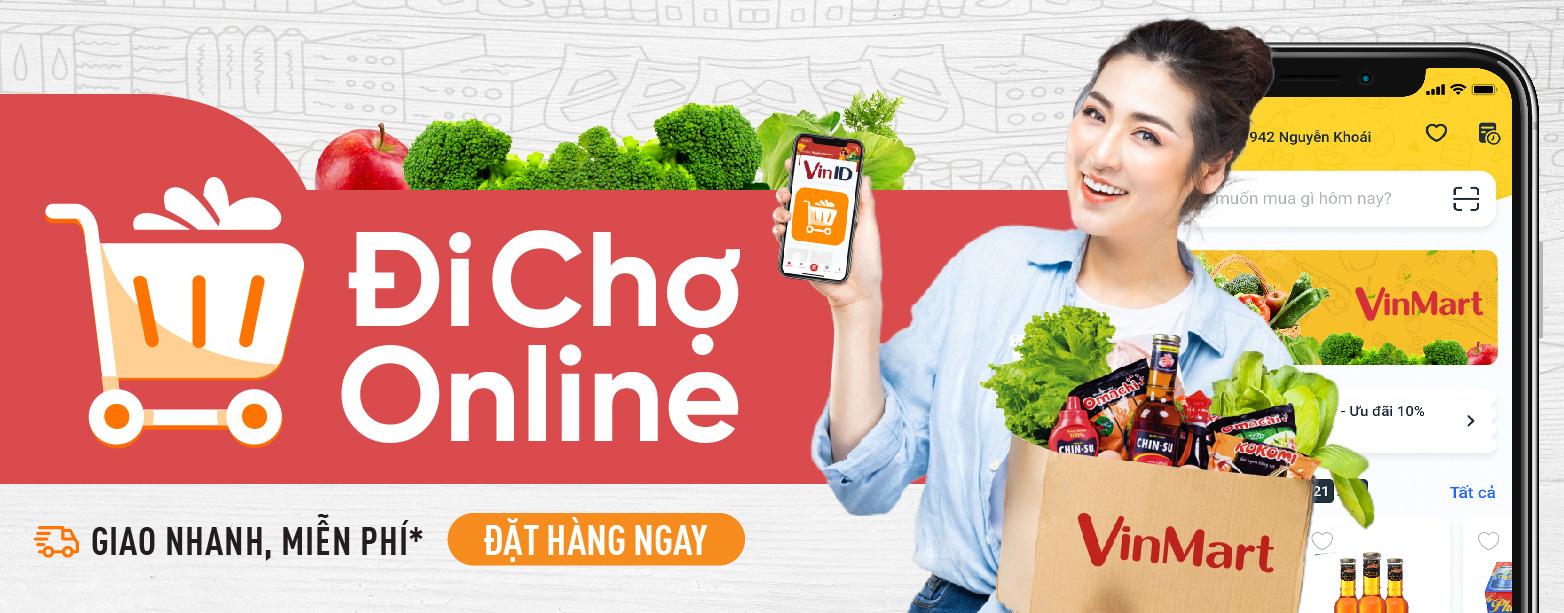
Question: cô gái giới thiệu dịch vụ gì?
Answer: cô gái giới thiệu dịch vụ đi chợ online